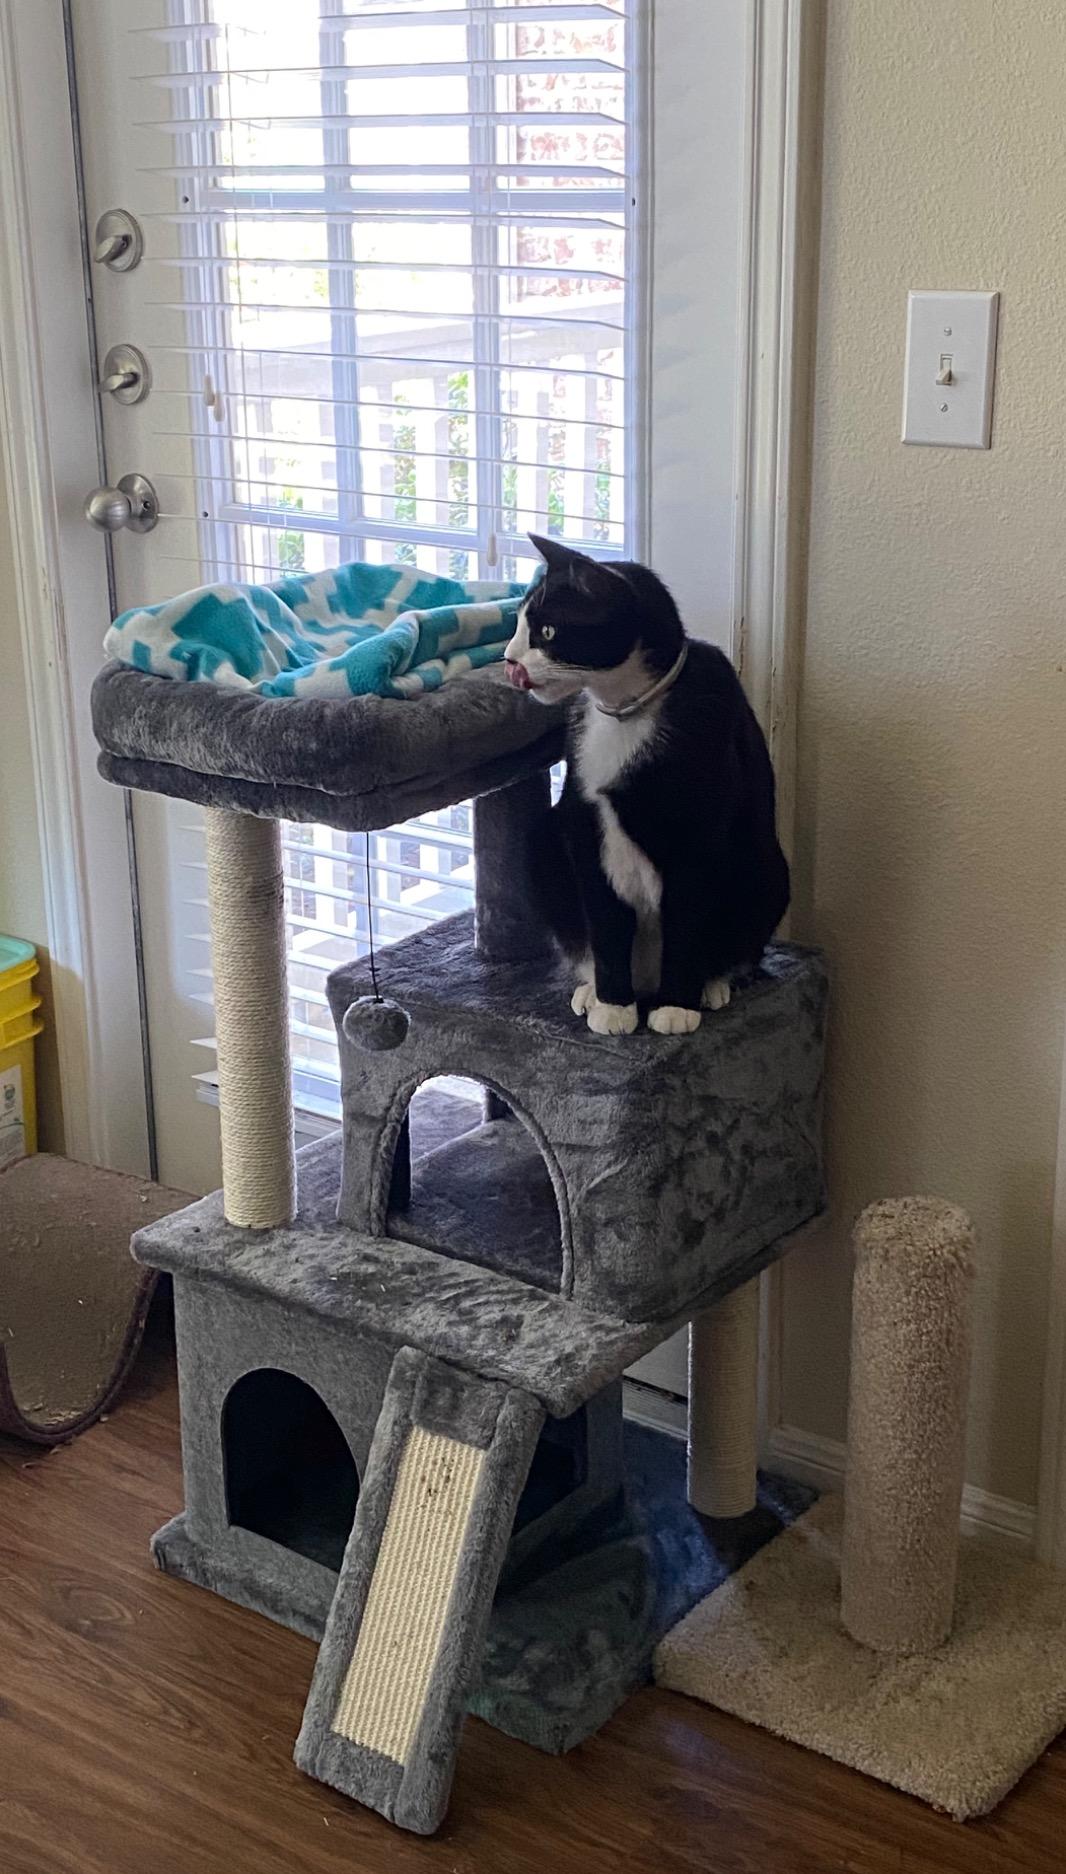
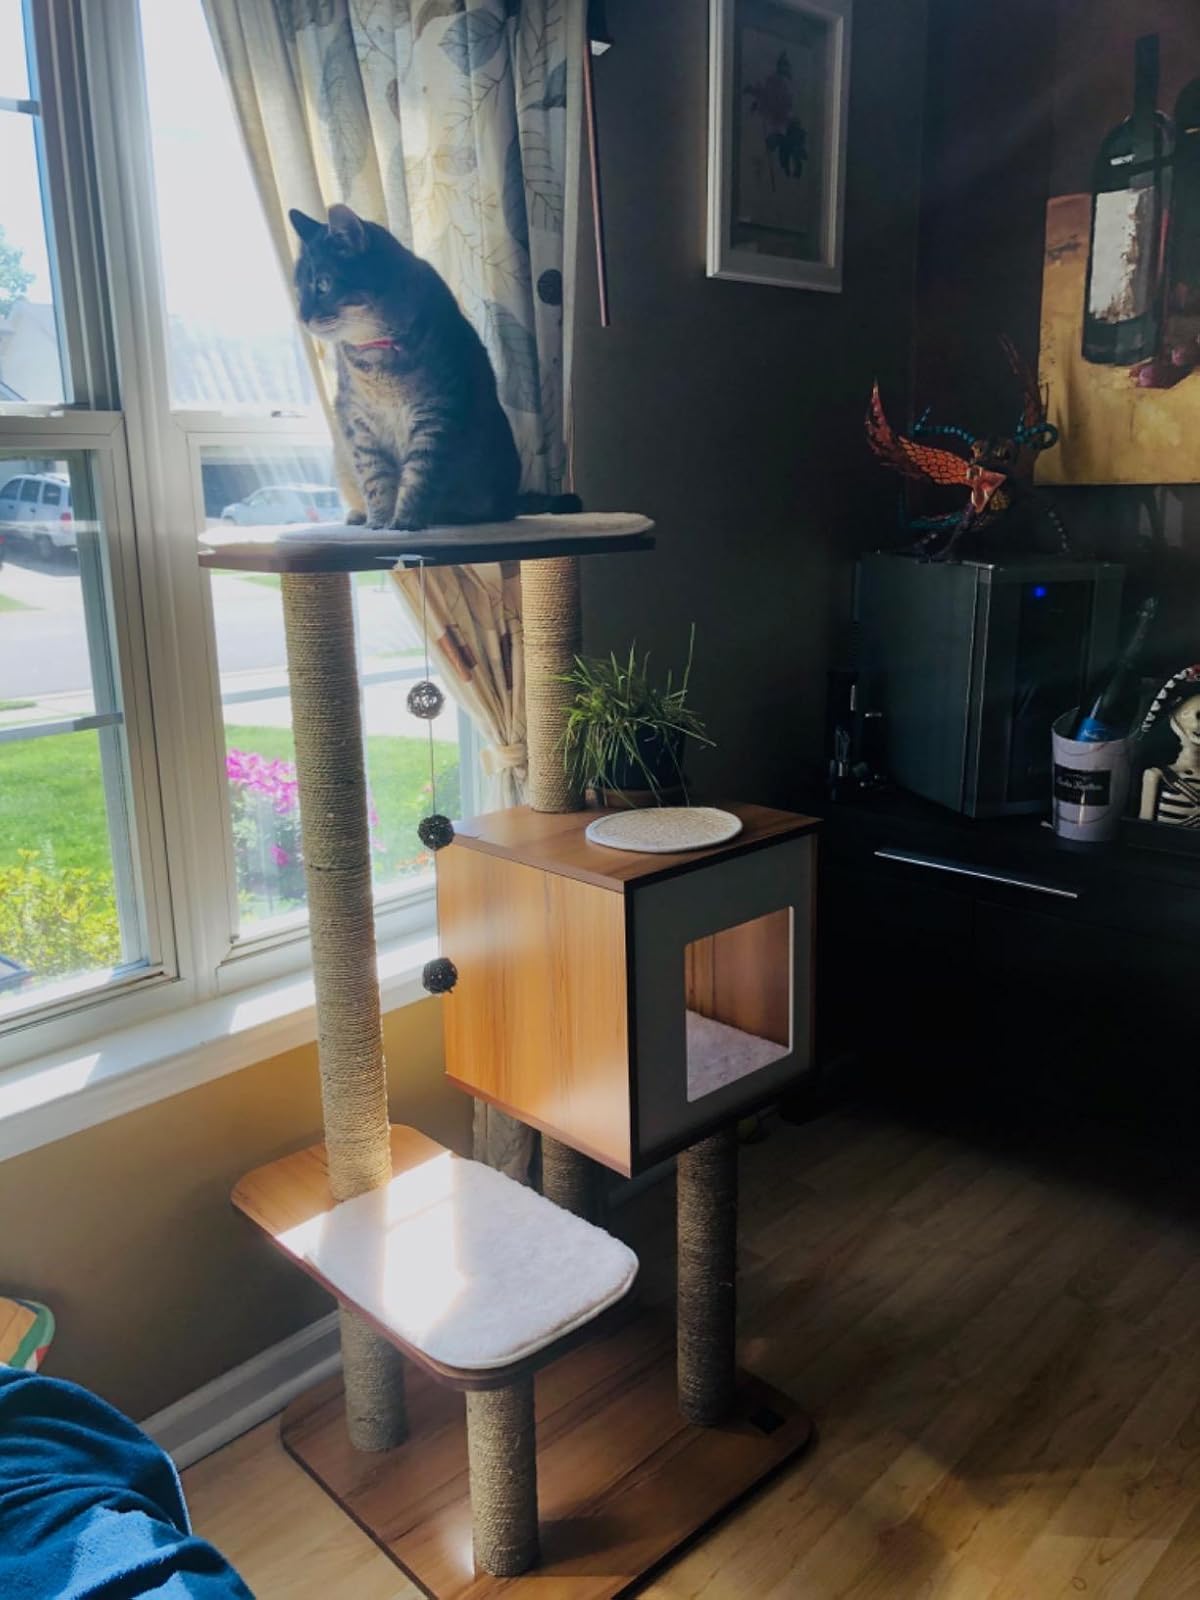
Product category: items_cat tree
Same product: no